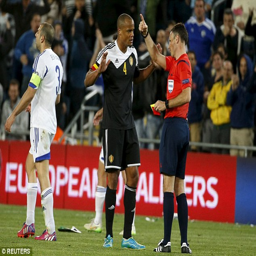
the referee sent off football player during the international break